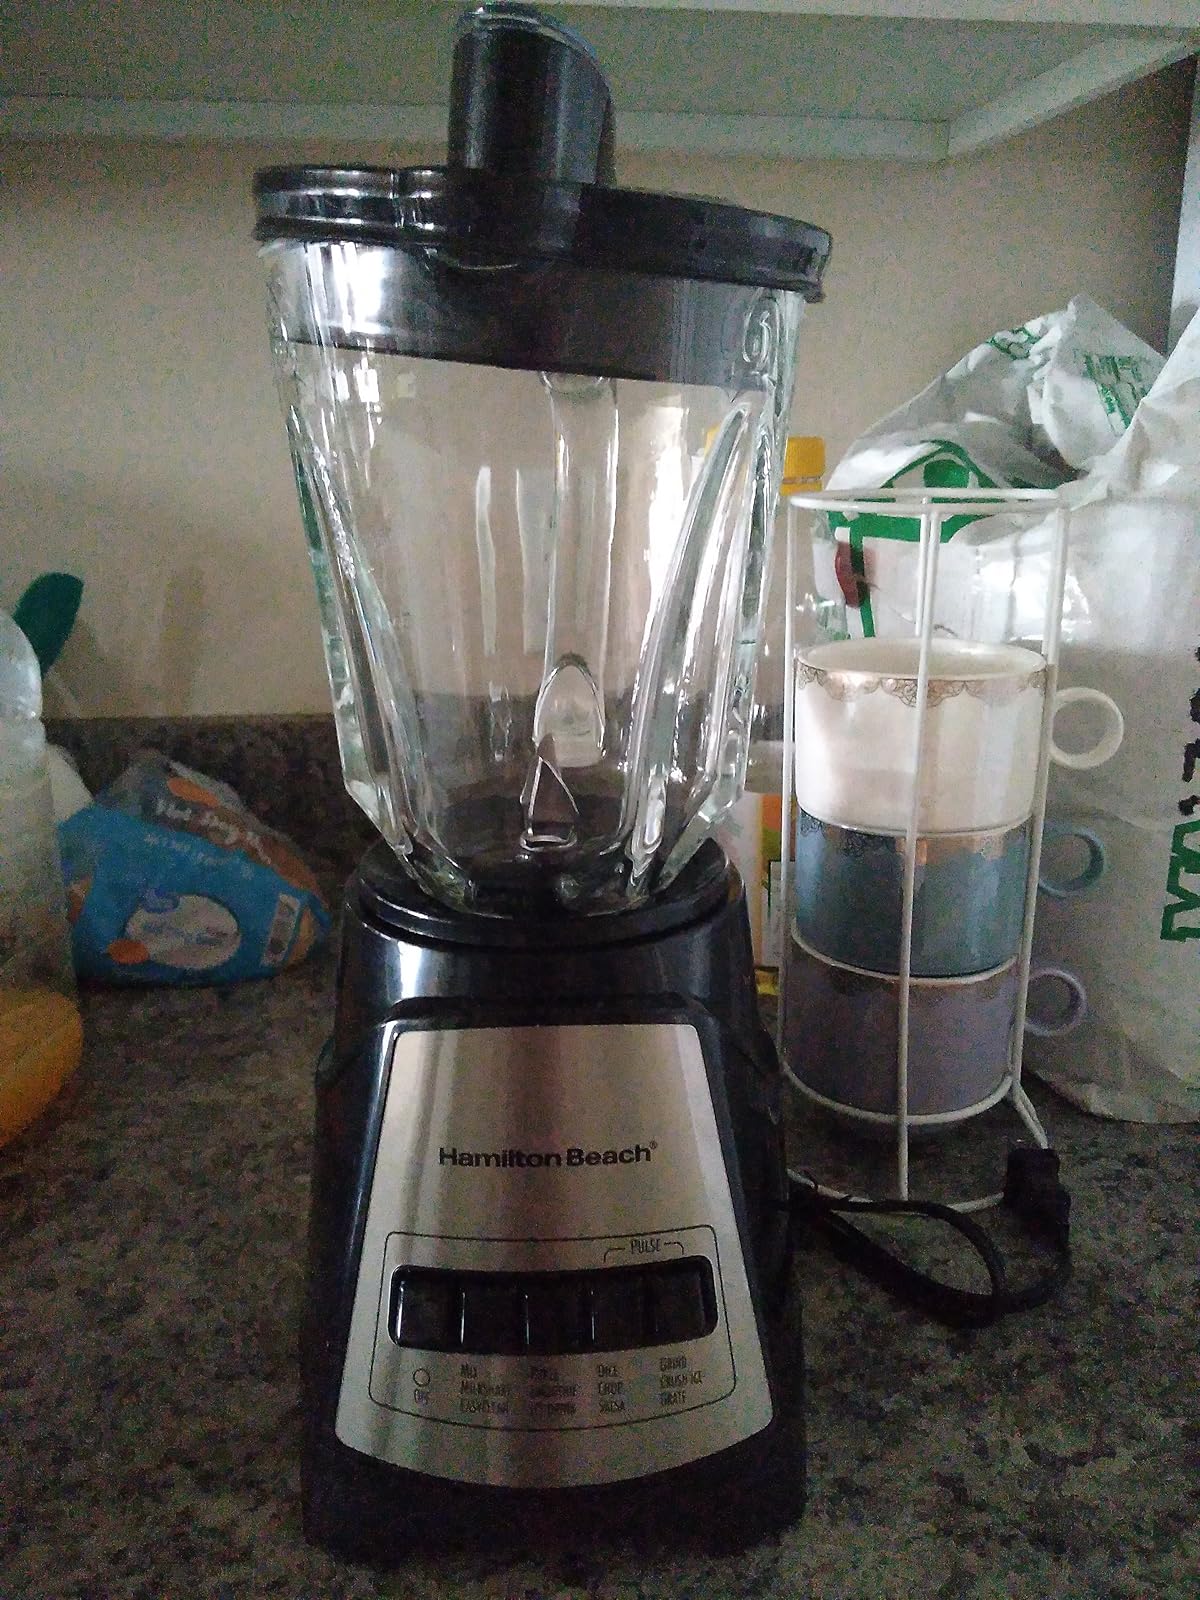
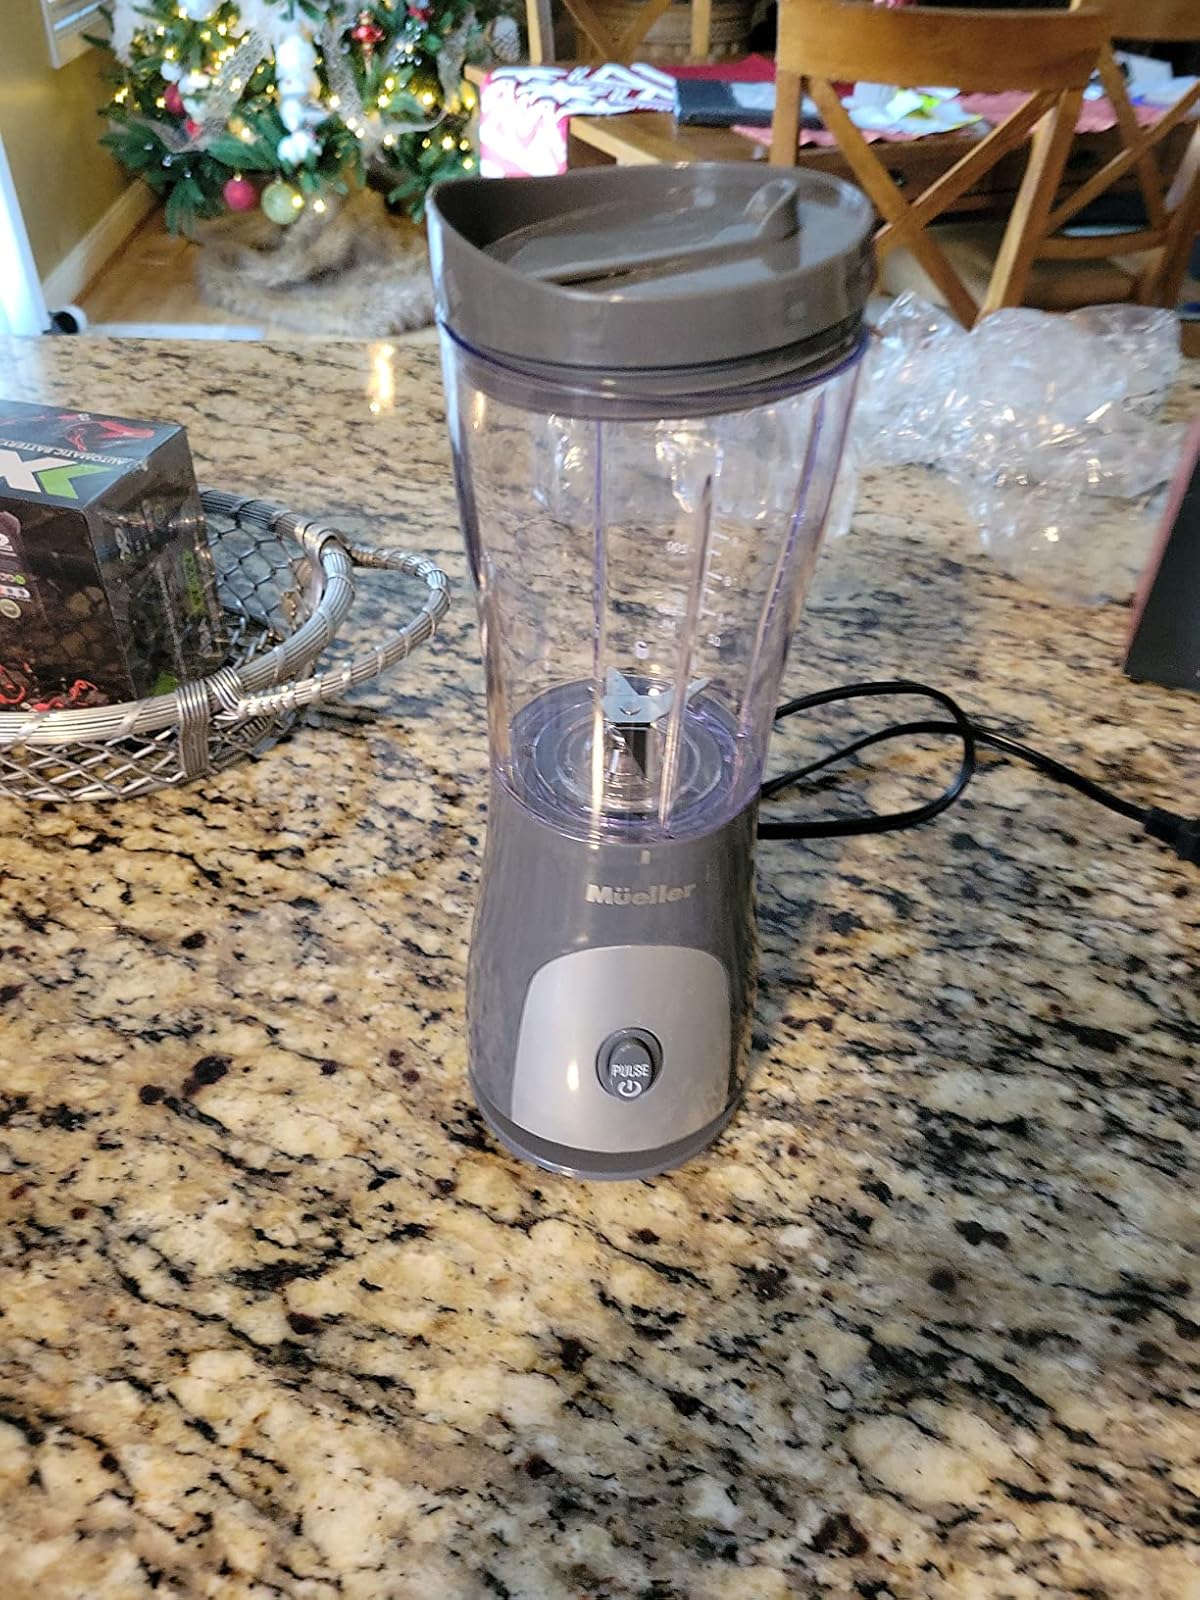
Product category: items_blender
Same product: no